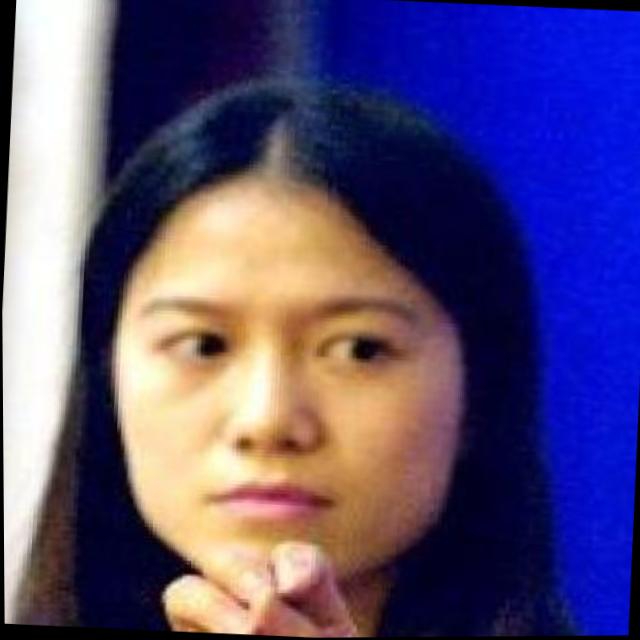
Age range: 21-44